Apollo 14

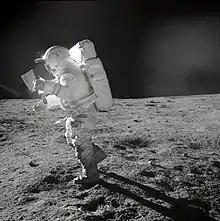
Mitchell studies a map while on the Moon.

The astronauts had been surprised by the undulating ground, expecting flatter terrain in the area of the landing, and this became an issue on the second EVA, as they set out, MET in tow, for the rim of Cone crater. The craters that Shepard and Mitchell planned to use for navigational landmarks looked very different on the ground than on the maps they had, based on overhead shots taken from lunar orbit. Additionally, they consistently overestimated the distance they travelled. Mission Control and the CAPCOM, Fred Haise, could see nothing of this, as the television camera remained near the LM, but they worried as the clock ticked on the EVA, and monitored the heavy breathing and rapid heartbeats of the astronauts. They topped one ridge that they expected was the crater rim, only to view more such terrain beyond. Although Mitchell strongly suspected the rim was nearby, they had become physically exhausted from the effort. They were then instructed by Haise to sample where they were and then start moving back towards the LM. Later analysis using the pictures they took determined that they had come within about of the crater's rim. Images from the Lunar Reconnaissance Orbiter (LRO) show the tracks of the astronauts and the MET come to within 30 m of the rim. The difficulties faced by Shepard and Mitchell would emphasize the need for a means of transportation on the lunar surface with a navigation system, which was met by the Lunar Roving Vehicle, already planned to fly on Apollo 15.